Point Blank DS

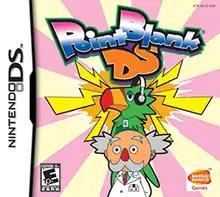
North American cover art.

Point Blank DS is a 2006 lightgun shooter video game developed and published for the Nintendo DS by Namco Bandai Games. It is the fourth entry in the "Point Blank" series, comprising both new stages and ones taken from the first three games. Players use the touch screen to complete a number of different minigames that vary in terms of mechanics, such as protecting an on-screen character or shooting down a specific target.